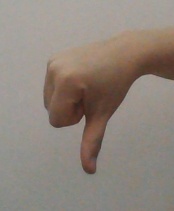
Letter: waw